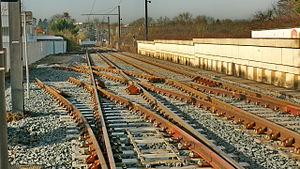
T3 - Vue des deux débranchements en attente du futur raccordement du Stade des Lumières à Décines en décembre 2012
La ligne 3 du tramway de Lyon, plus simplement nommée T3, également appelée LEA, est une ligne de tramway de la métropole de Lyon ouverte le 5 décembre 2006 entre la gare de la Part-Dieu à Lyon et la zone industrielle de Meyzieu dans l'Est lyonnais. La ligne transporte quotidiennement 27 000 passagers en moyenne en 2010, près de 40 000 en 2016 et 50 000 en 2018. Depuis le 10 juin 2014, la ligne est prolongée, en semaine, d'une station vers l'extension du parc relais de Meyzieu.